Lupercalia

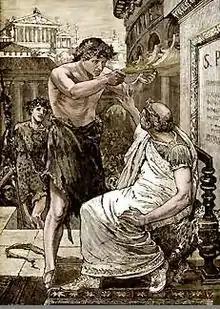
"Caesar Refuses the Diadem" (1894), when it was offered by Mark Antony during the Lupercalia

The Februa was of ancient and possibly Sabine origin. After February was added to the Roman calendar, Februa occurred on its fifteenth day (""). Of its various rituals, the most important came to be those of the Lupercalia. The Romans themselves attributed the instigation of the Lupercalia to Evander, a culture hero from Arcadia who was credited with bringing the Olympic pantheon, Greek laws and alphabet to Italy, where he founded the city of Pallantium on the future site of Rome, 60 years before the Trojan War.